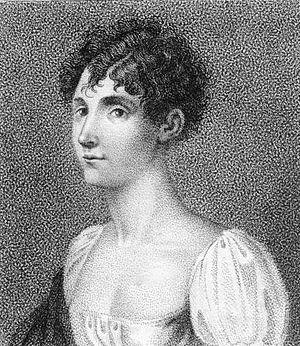
Emma di Resburgo est le sixième opéra composé par Giacomo Meyerbeer, et son troisième opéra composé pour un théâtre italien. Le livret est une adaptation, réalisée par Gaetano Rossi, du livret d’Andrea Leone Tottola écrit pour Simon Mayr, qui était lui-même tiré de celui de Jacques-Antoine de Révéroni Saint-Cyr et Jean-Nicolas Bouilly pour un opéra de Méhul. La création eut lieu au Teatro San Benedetto de Venise le 26 juin 1819.
Rosa Morandi, née Rosa Paolina Morolli, est une soprano italienne qui s'est produite pendant l'époque napoléonienne. Elle est l'épouse du compositeur Giovanni Morandi.